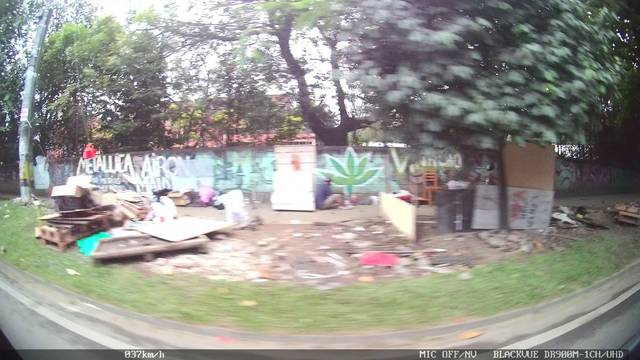
Region: Colombia
Coordinates: 6.197, -75.585